Akhsitan II

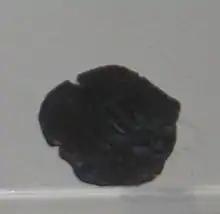
Copper fulus of II Ahsitan. Museum of History of Azerbaijan, Baku

Zakariya al-Qazwini described him as "ruler of independent region of Shirvan" in his "Aja'ib al-Makhluqat." He accepted overlordship of Mongols as his coins dating 1256 and 1258 mention Möngke Khagan's name.